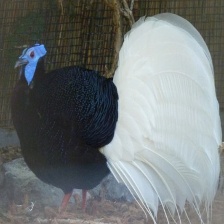
Species: BULWERS PHEASANT
Scientific name: LOPHURA BULWERI